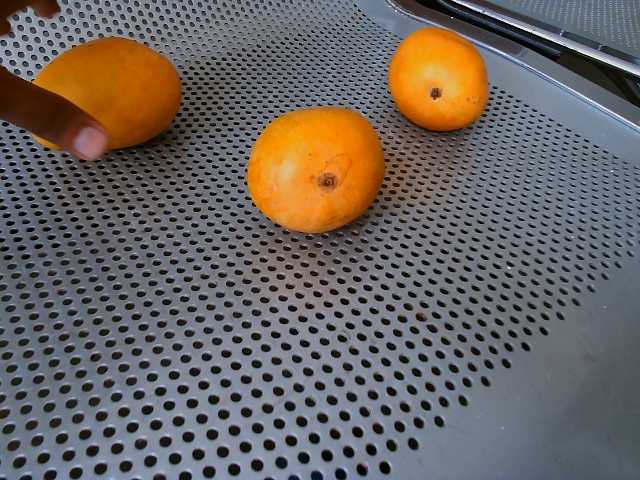
Label: Ripe_Mango